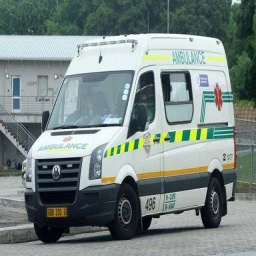
Label: ambulance